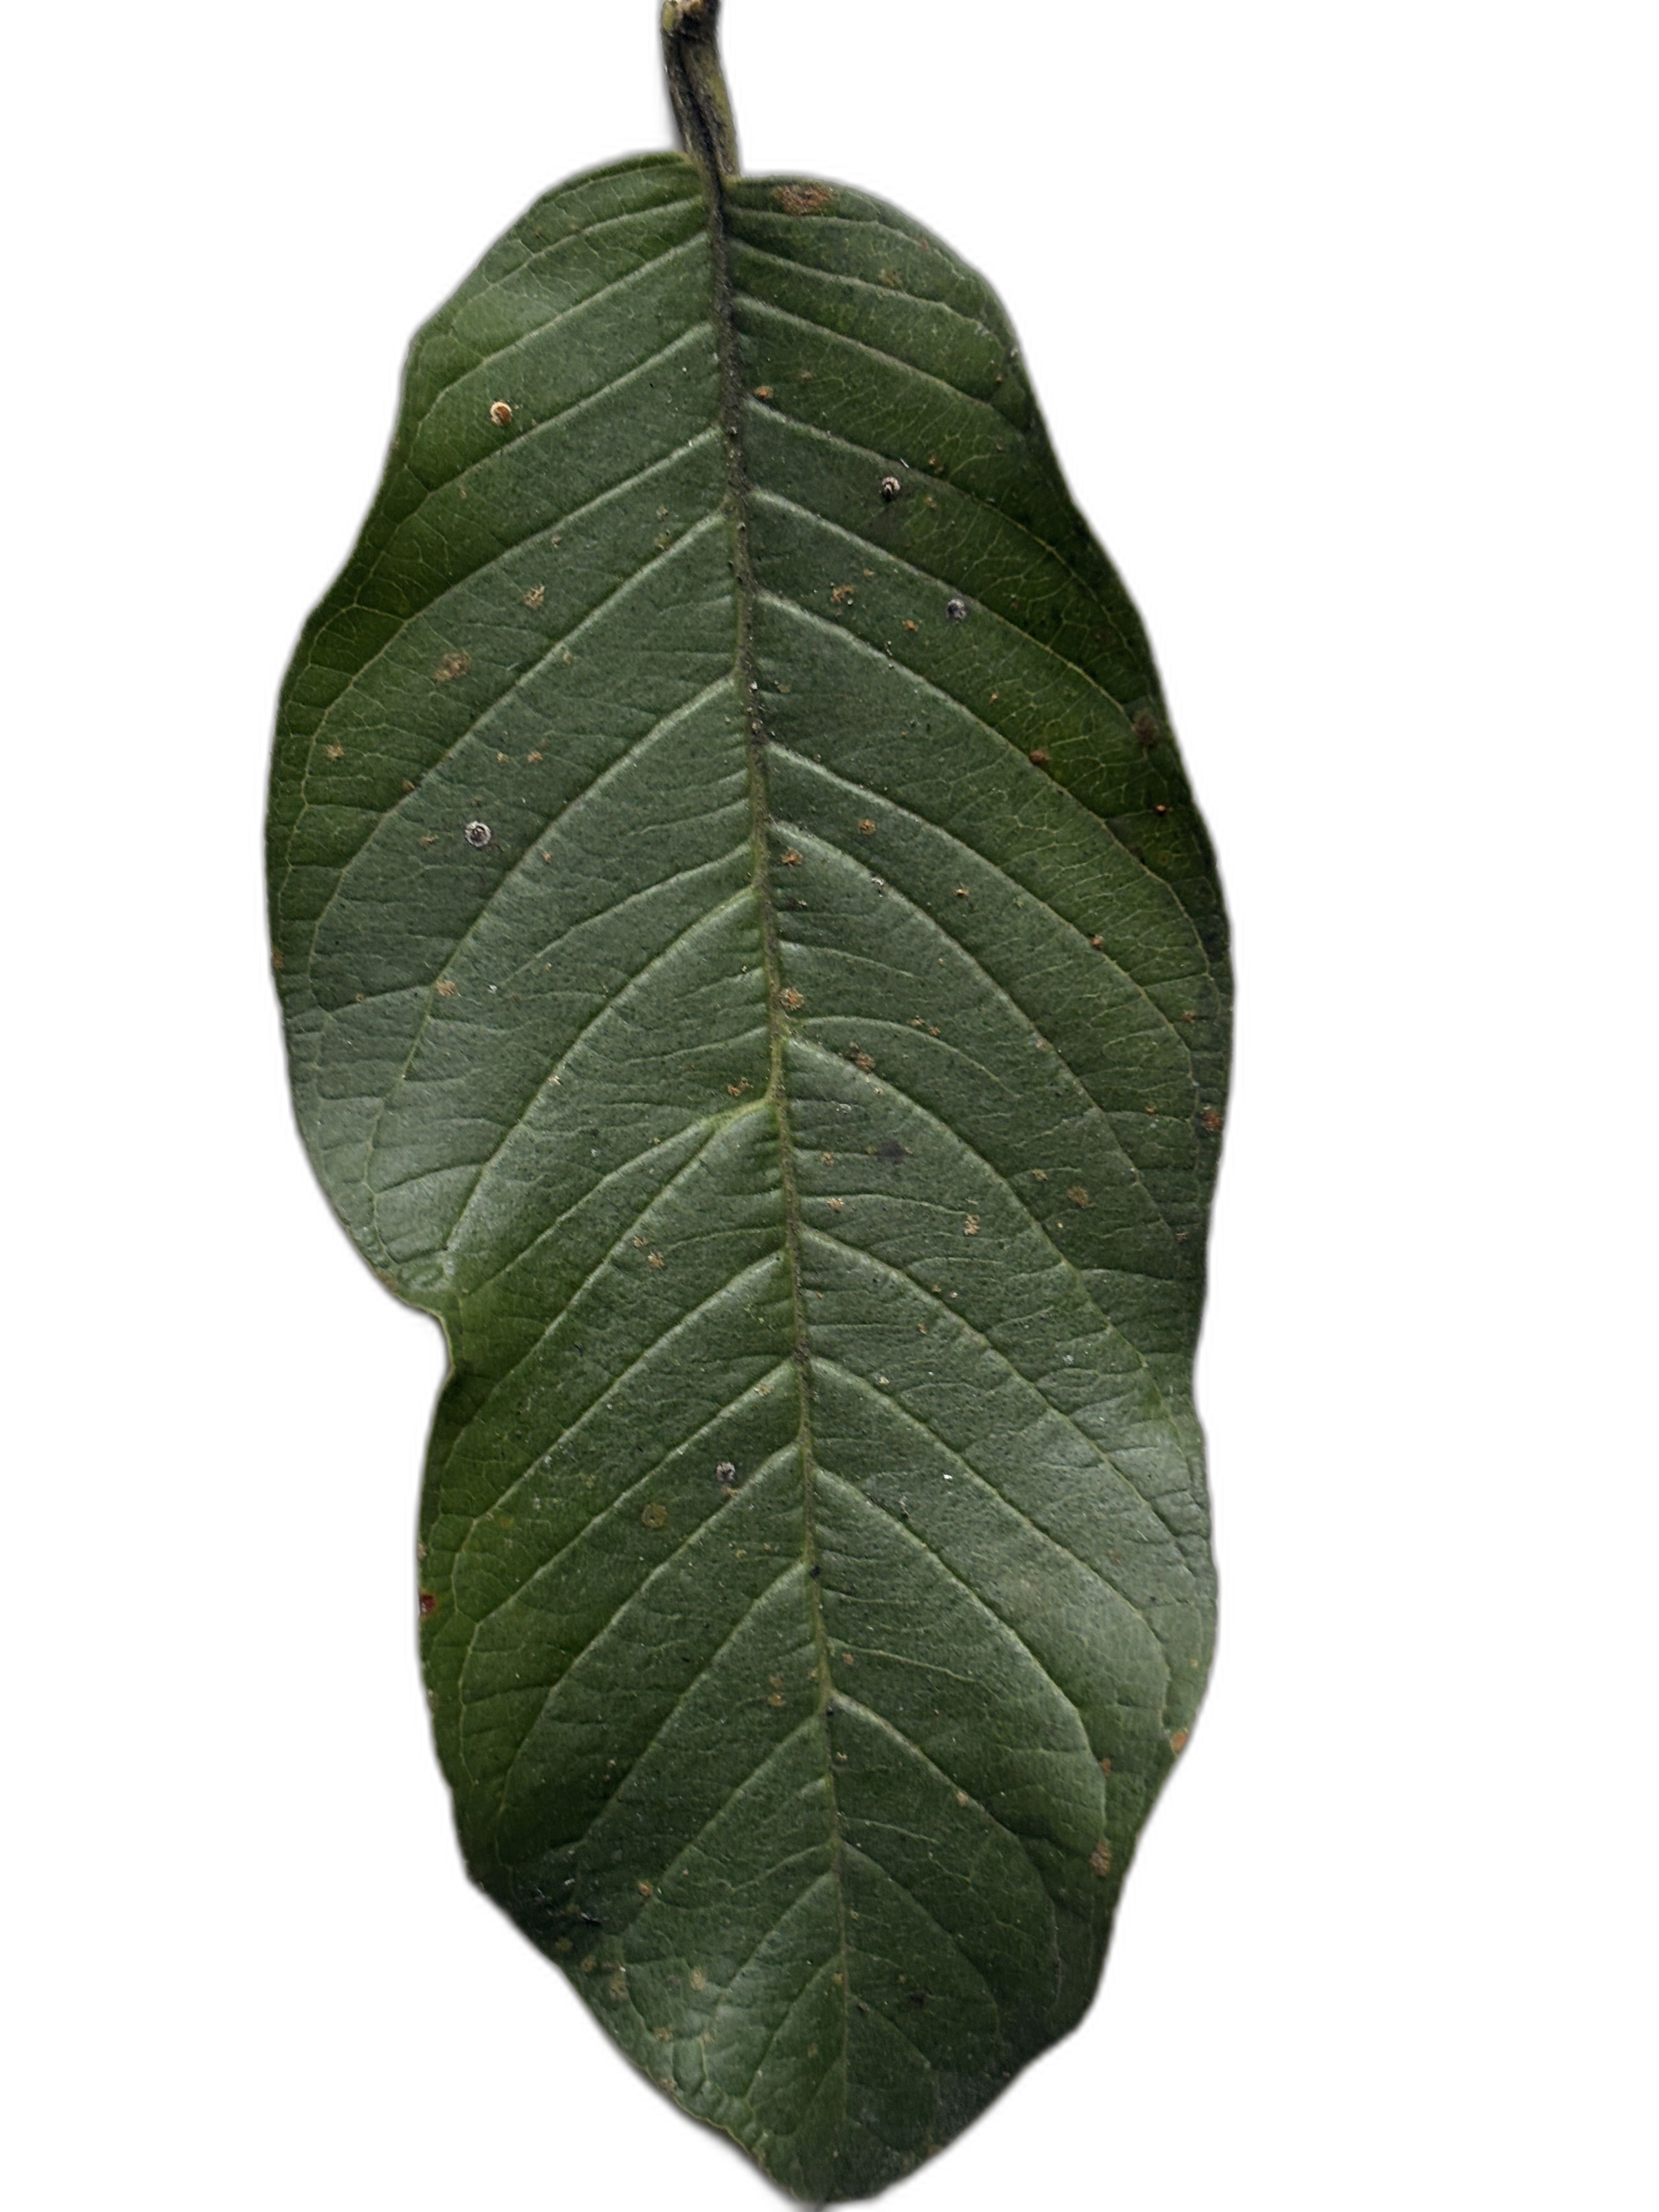
Plant part: leaf
Disease: Healthy